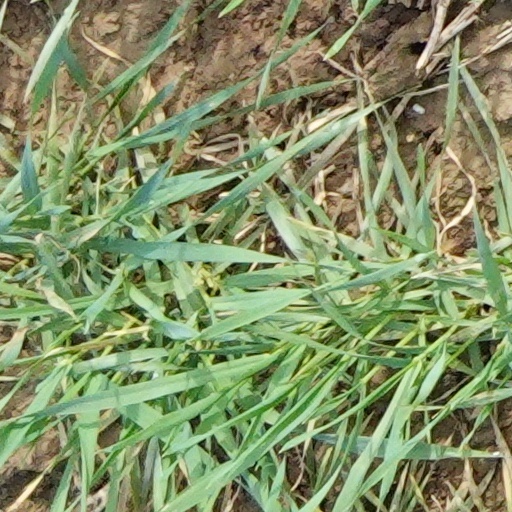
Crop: wheat